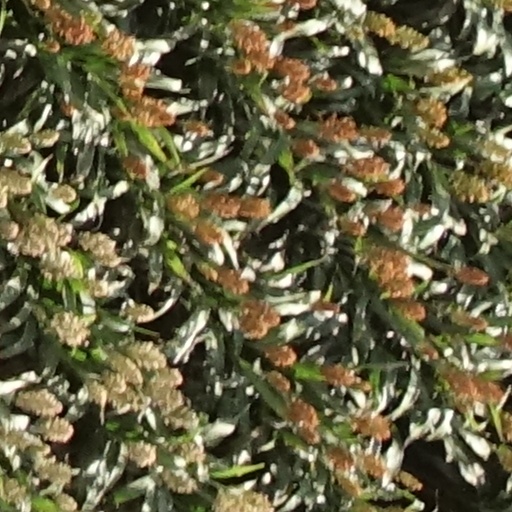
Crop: sorghum